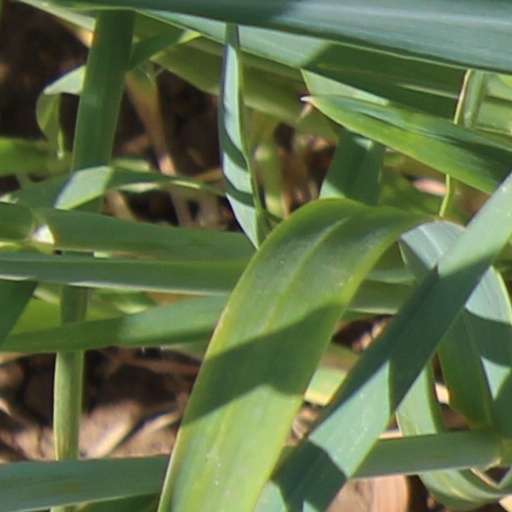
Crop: wheat